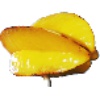
Label: Carambula 1